Comical Psychosomatic Medicine

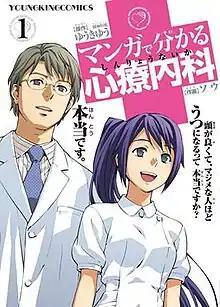
Cover of the first manga volume

is a Japanese gag comedy manga series written by Yū Yūki and illustrated by Sō and serialized on Shōnen Gahōsha's "Young King" magazine. It was adapted into an original net animation which premiered in February 2015.